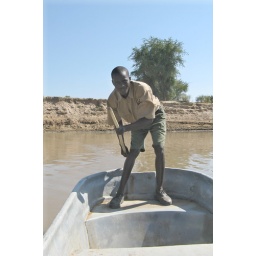
Jonathan poling our boat across the Luangwa -- just before he fell in the river